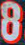
Number: 8